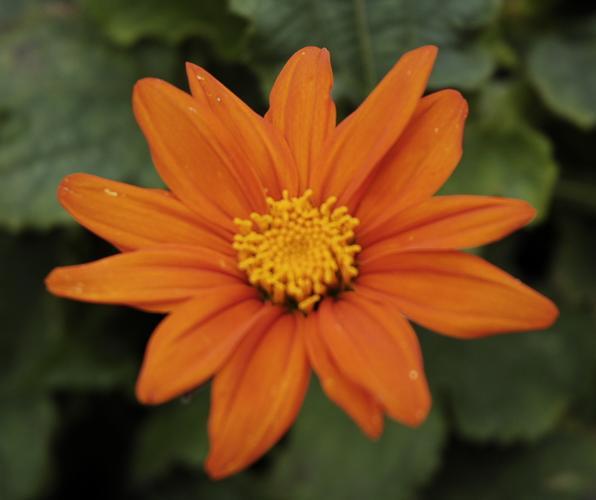
Label: orange dahlia